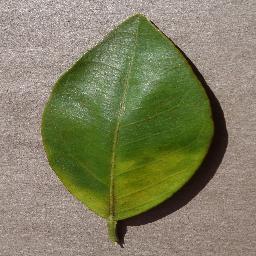
Label: Orange___Haunglongbing_(Citrus_greening)